Janss Investment Company

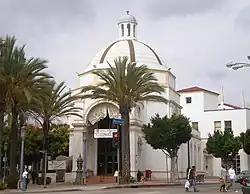
Janss Investment Company Building, Westwood

The Janss Investment Company was a family-run, Los Angeles–based real estate development company that operated from 1895 to 1995.